Answer in natural language. Is Doorway to the right of Window? Choose between the following options: yes or no
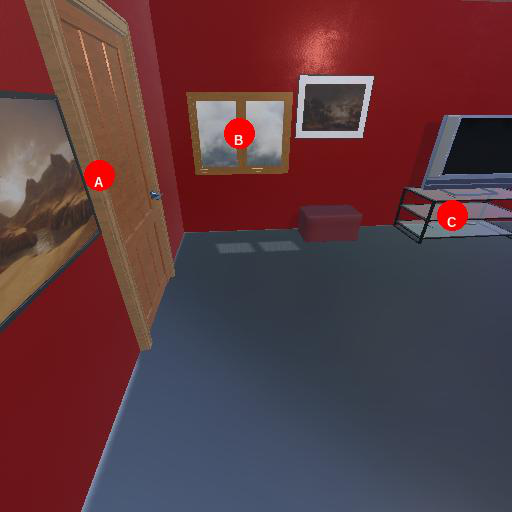
<answer>no</answer>